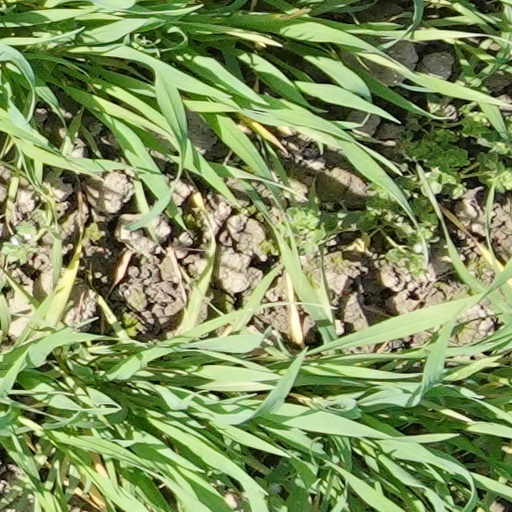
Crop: wheat